List of Ramsar sites in Estonia

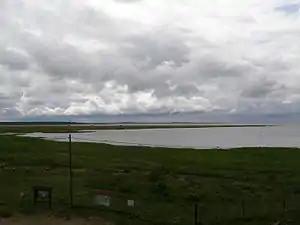
View on Matsalu Bay from Keemu bird-watching tower

This list of Ramsar sites in Estonia includes wetlands that are considered to be of international importance under the Ramsar Convention. Estonia currently has 17 sites designated as "Wetlands of International Importance". The total area of Ramsar sites in Estonia is about , or about 1/16 of the whole country.